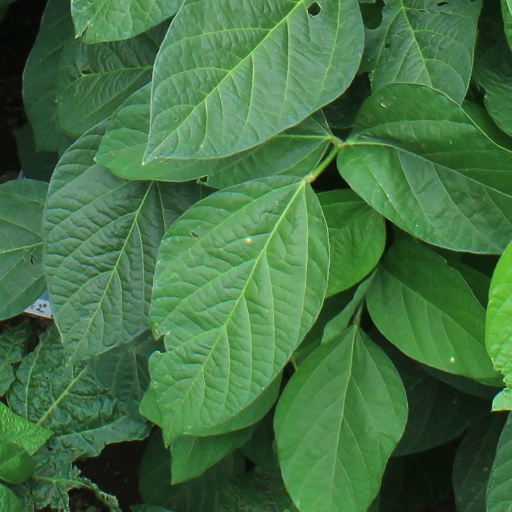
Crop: soybean